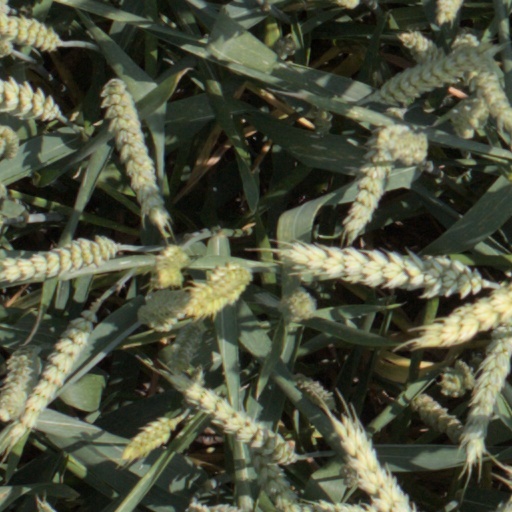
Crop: wheat